Cycloparaphenylene

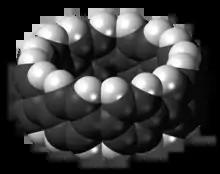
Space-filling model of an [8]cycloparaphenylene molecule.

A cycloparaphenylene is a molecule that consists of several benzene rings connected by covalent bonds in the para positions to form a hoop- or necklace-like structure. Its chemical formula is or Such a molecule is usually denoted [n]CPP where "n" is the number of benzene rings.